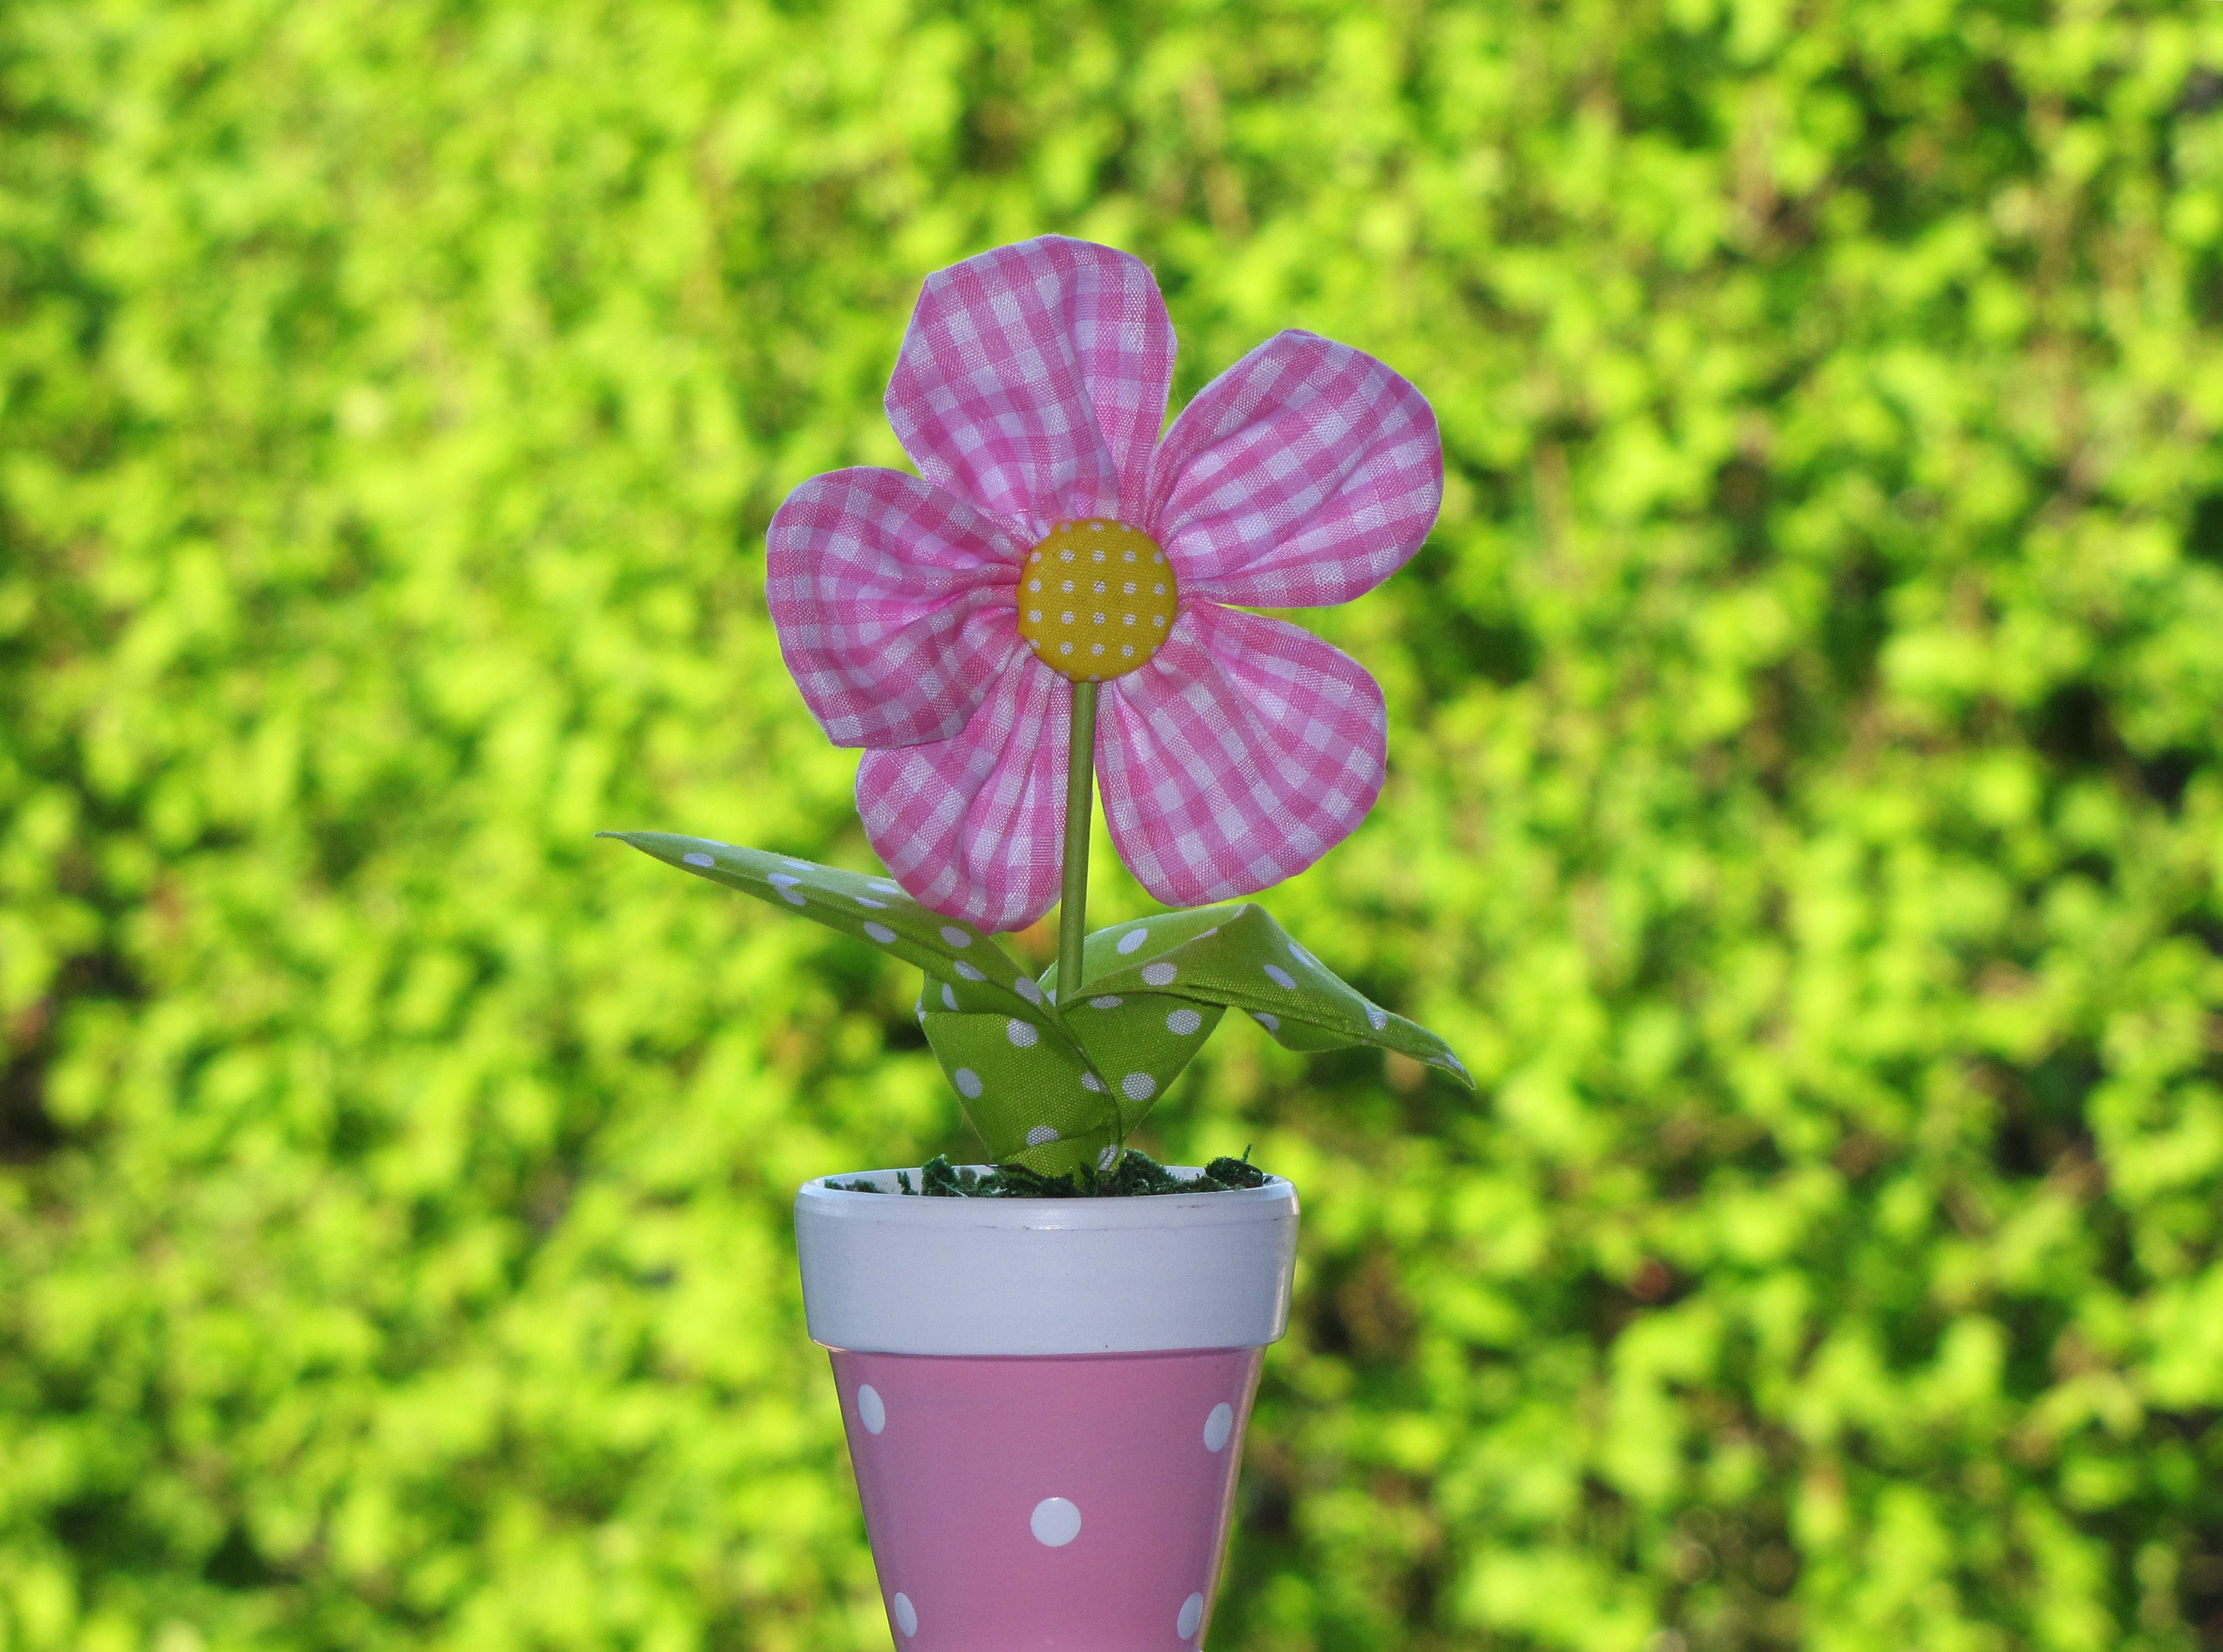
plant, lawn, leaf, flower, green, botany, garden, pink, flora, arrangement, flowering plant, daisy family, land plant, fabric flower, long lasting, anti allergic